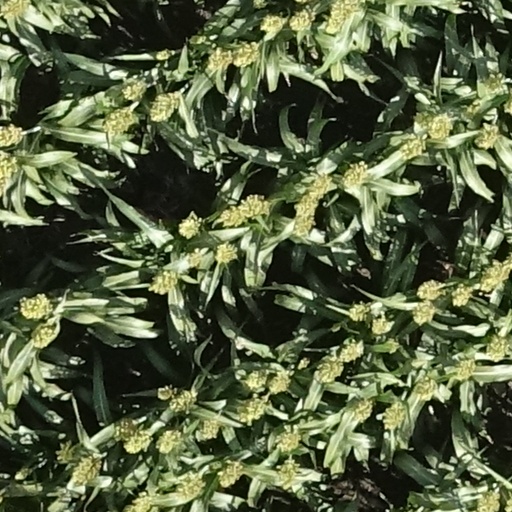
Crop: sorghum